1st Cinque Ports Artillery Volunteers

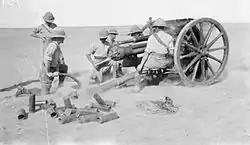
18-pounder in action in Mesopotamia.

The Territorials completed their training in India to prepare them for possible active service, and supplied drafts to units serving in the Mesopotamian campaign. The 2nd Kent Bty moved to Lucknow in June 1915. In 1916, the Home Counties artillery was finally re-equipped with the modern 18-pounder gun. The 1/III Home Counties Bde then left Jubbulpore and sailed to Basra, where it landed on 21 May to reinforce the forces fighting in Mesopotamia. The 2nd Kent Bty from Lucknow joined the newly formed 15th Indian Division on the Euphrates front in July and, on 11 September, the division took part in the action of As Sahilan. In October, the whole brigade was assigned to the 15th Indian Division. Shortly afterwards the brigade was renumbered as CCXXII Brigade (222nd Bde) and the batteries became A, B and C.